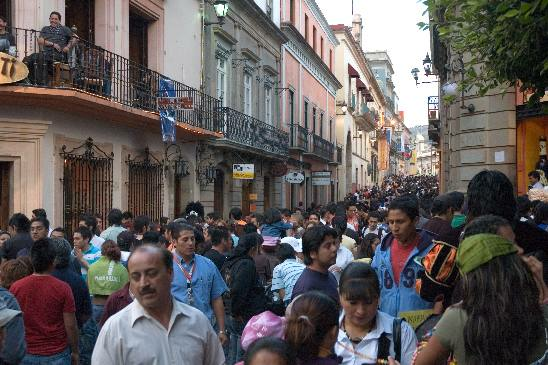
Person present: Yes